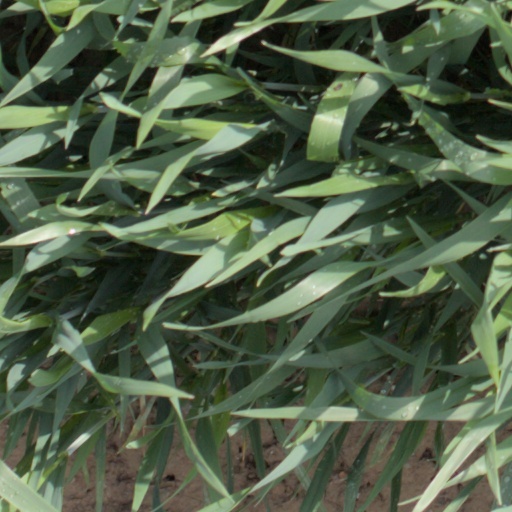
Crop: wheat